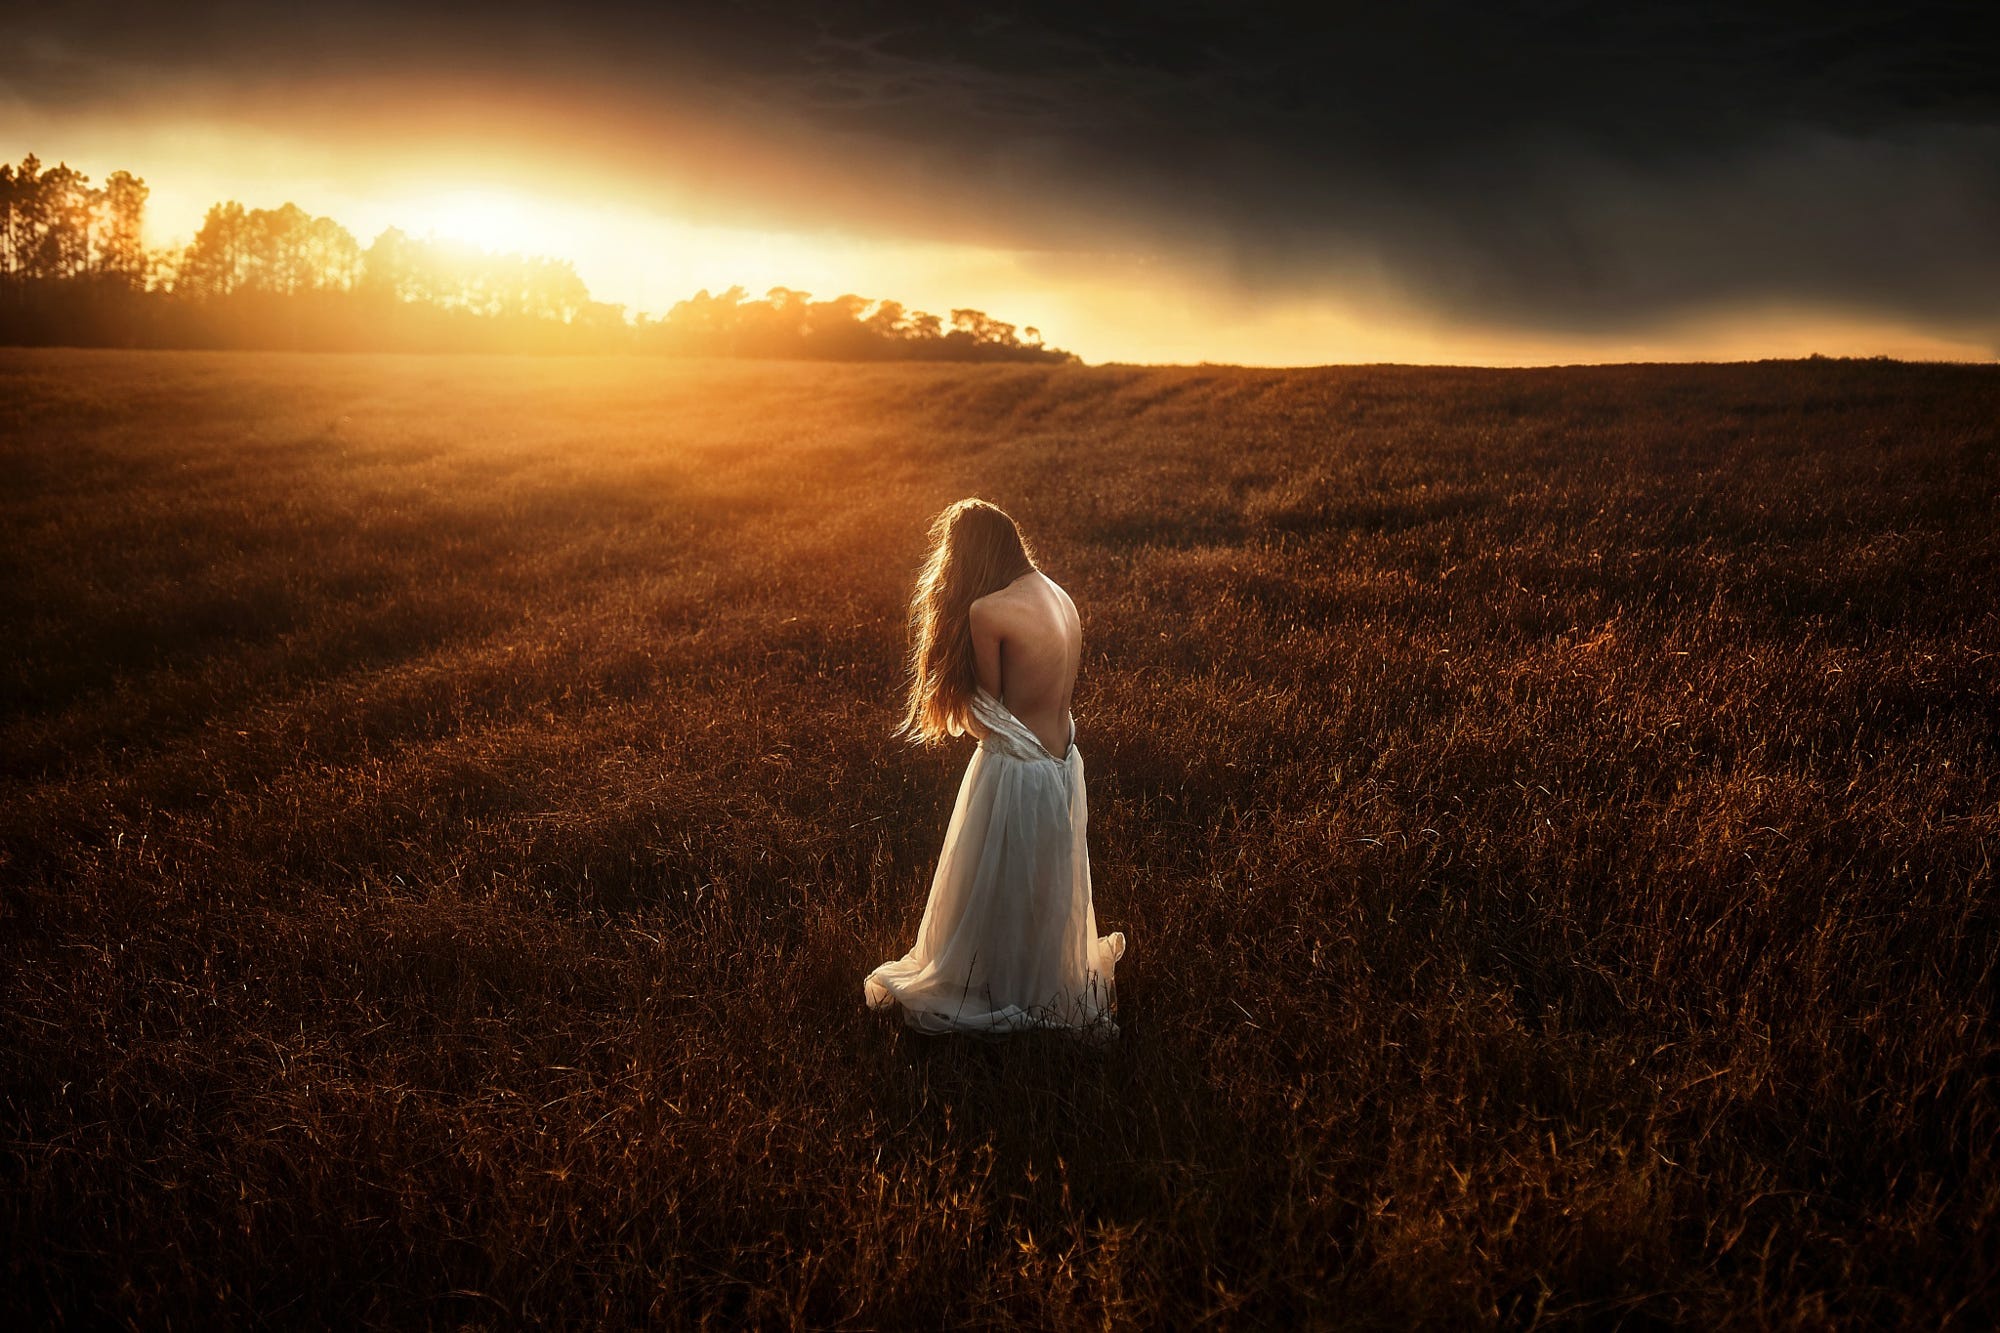
girl, girls, woman, model, person, photo, wallpaper, sky, cloud, hand, wedding dress, ecoregion, People in nature, light, bride, dress, plant, natural environment, flash photography, tree, happy, natural landscape, gesture, grass, sunlight, bridal clothing, grassland, landscape, gown, horizon, plain, meadow, grass family, heat, prairie, event, formal wear, field, sunrise, darkness, pasture, backlighting, wilderness, sunset, evening, bridal accessory, dusk, love, stock photography, shadow, romance, hill, wedding, forest, dawn, portrait photography, ceremony, child, photo shoot, farm, fun